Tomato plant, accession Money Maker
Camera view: tilt-top (135 deg); turntable rotation: 300 degrees
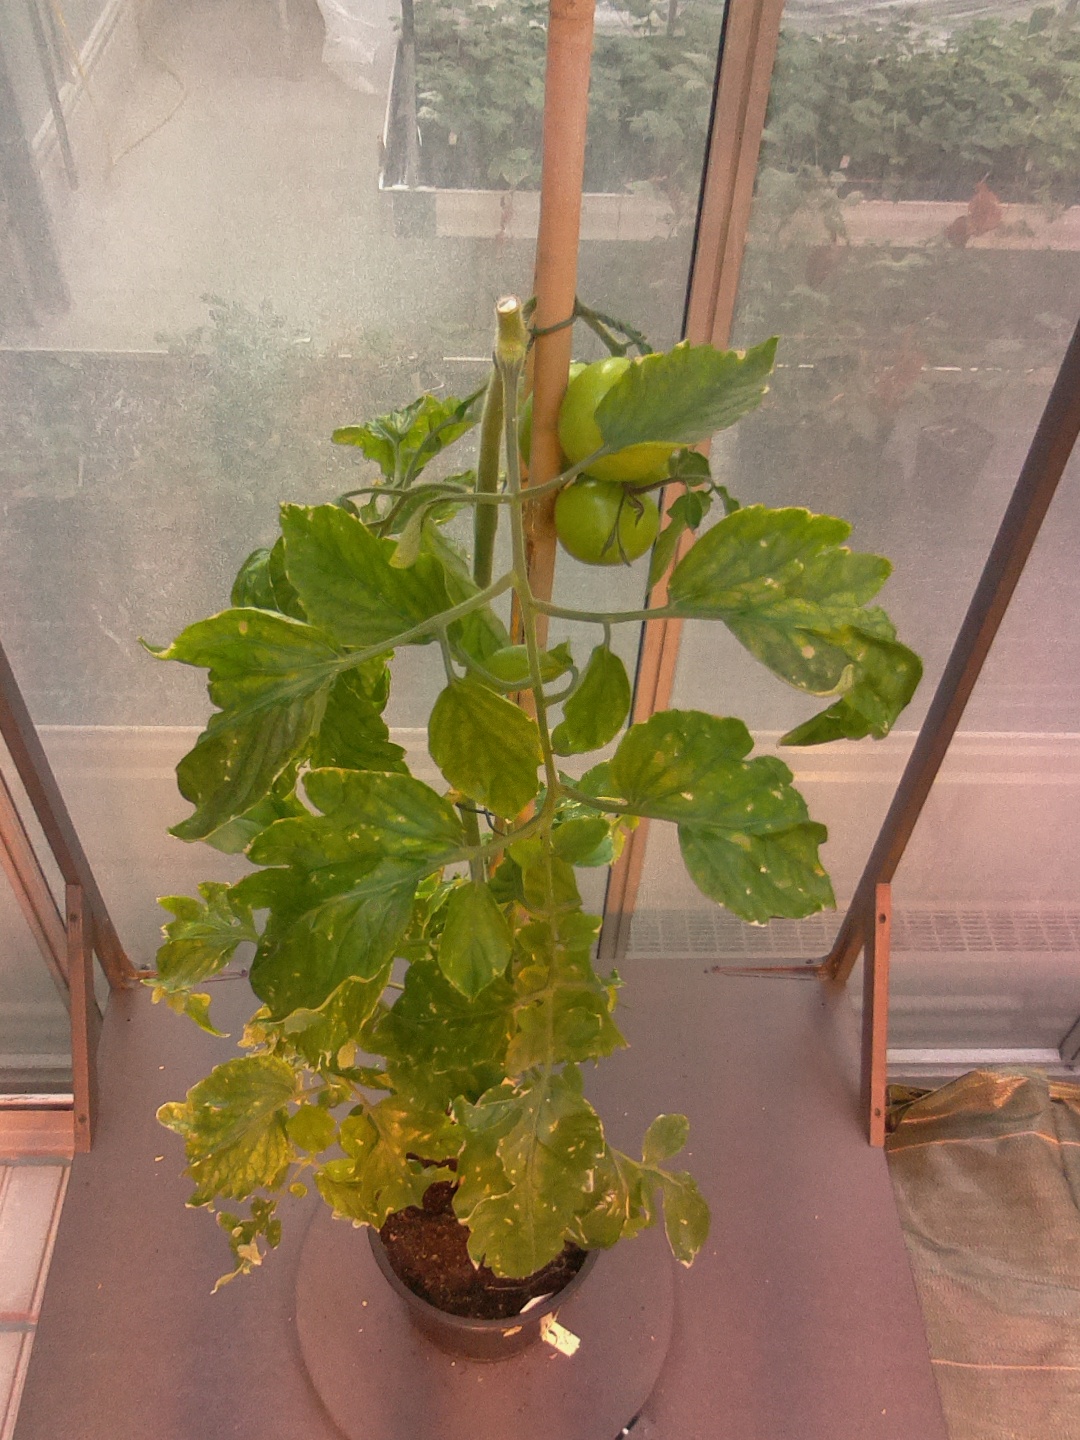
BBCH growth stage 78: 80% -90% of final fruit size